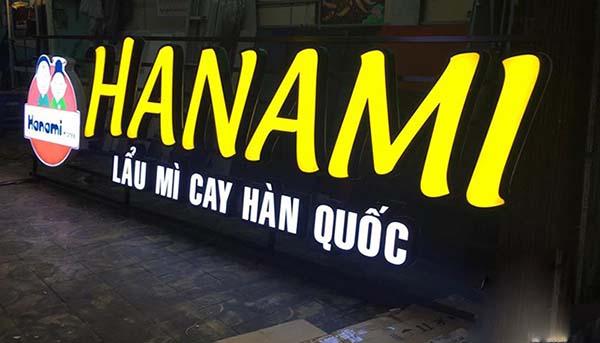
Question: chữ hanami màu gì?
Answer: màu vàng